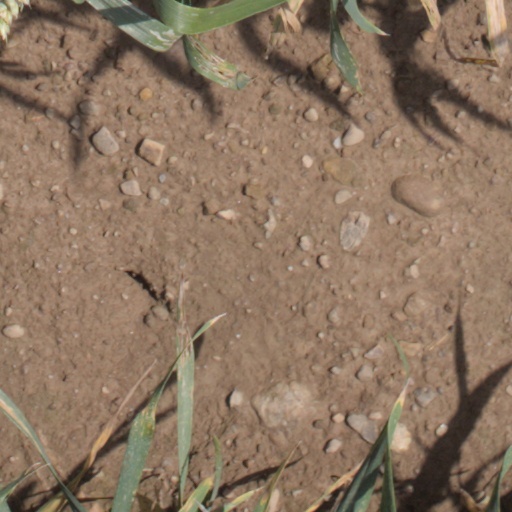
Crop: wheat